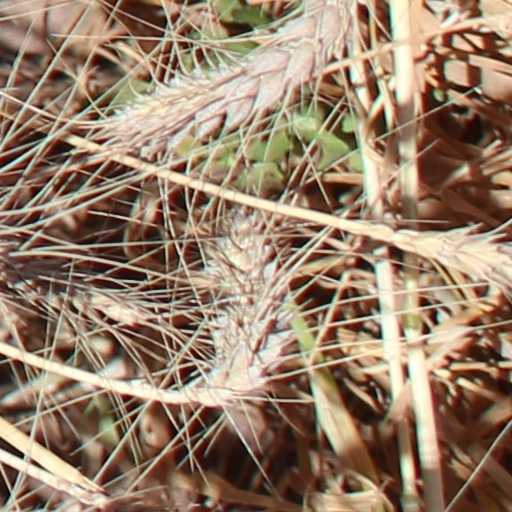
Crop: wheat